Answer in natural language. How many Chairs are visible in the scene? Choose between the following options: 1, 4, 0, 3 or 2
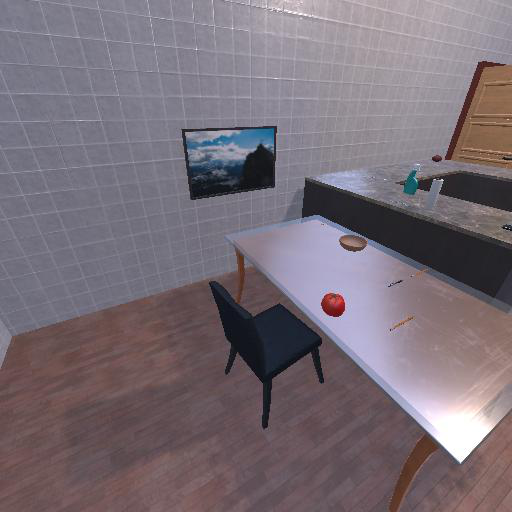
<answer>1</answer>